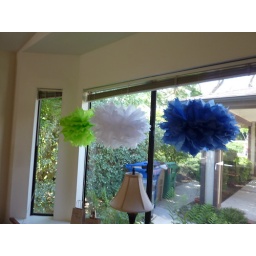
puff balls in the front window